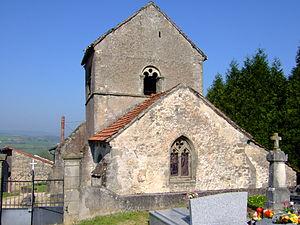
Fignévelle est une commune française située dans le département des Vosges, en région Grand Est.